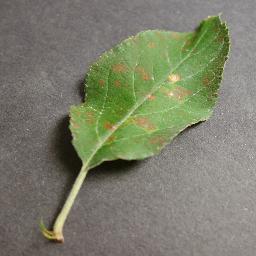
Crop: apple
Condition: cedar_rust